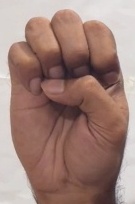
ASL sign: E